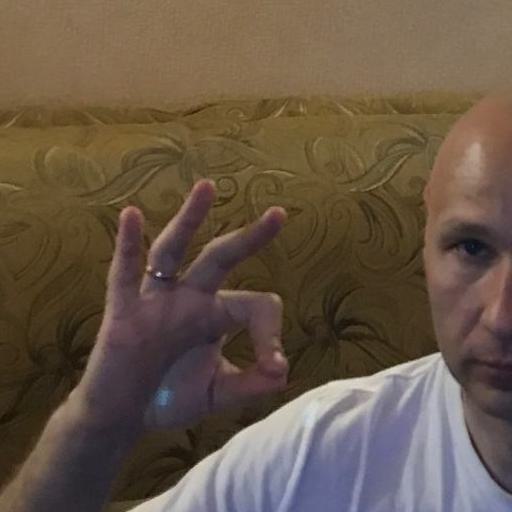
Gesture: ok